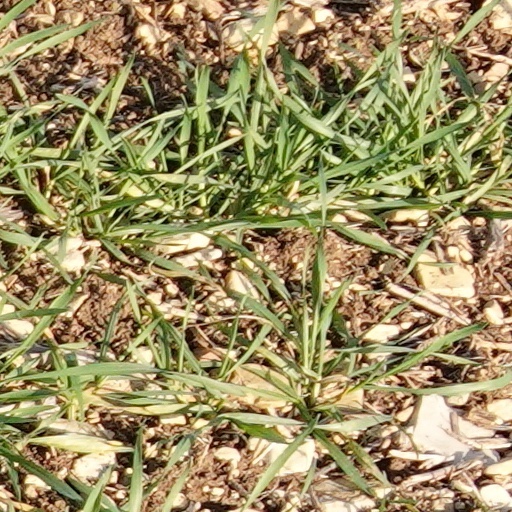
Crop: wheat